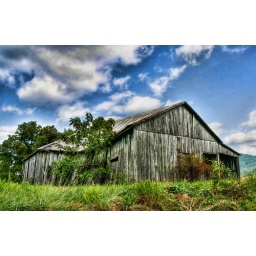
Another old barn being lost to time on a back road in Rockbridge County, Virginia.